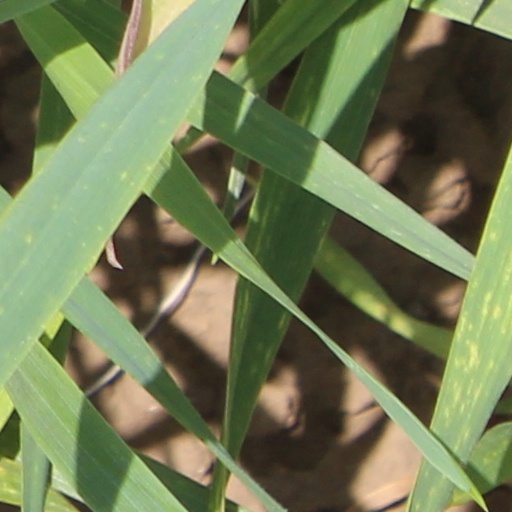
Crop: wheat